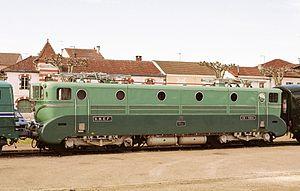
La BB 9004 à Morcenx (40).
Les BB 9003 et BB 9004 sont des locomotives électriques françaises à courant continu à deux bogies de deux essieux moteurs. Construites en même temps que les BB 9001 et 9002, ces quatre machines ont été destinées à éprouver le comportement des locomotives à adhérence totale en exploitation et définir les caractéristiques mécaniques et électriques des machines à commander en quantité.